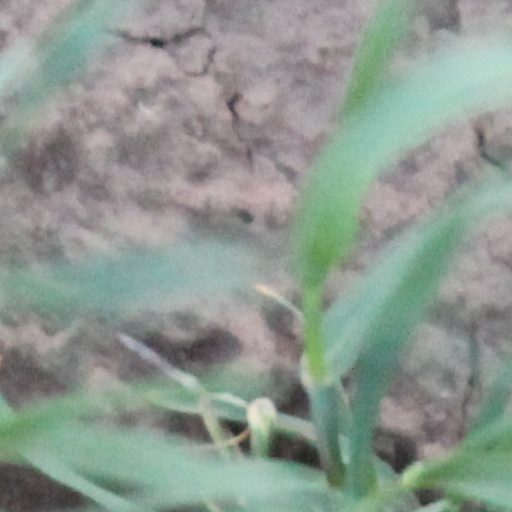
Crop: wheat